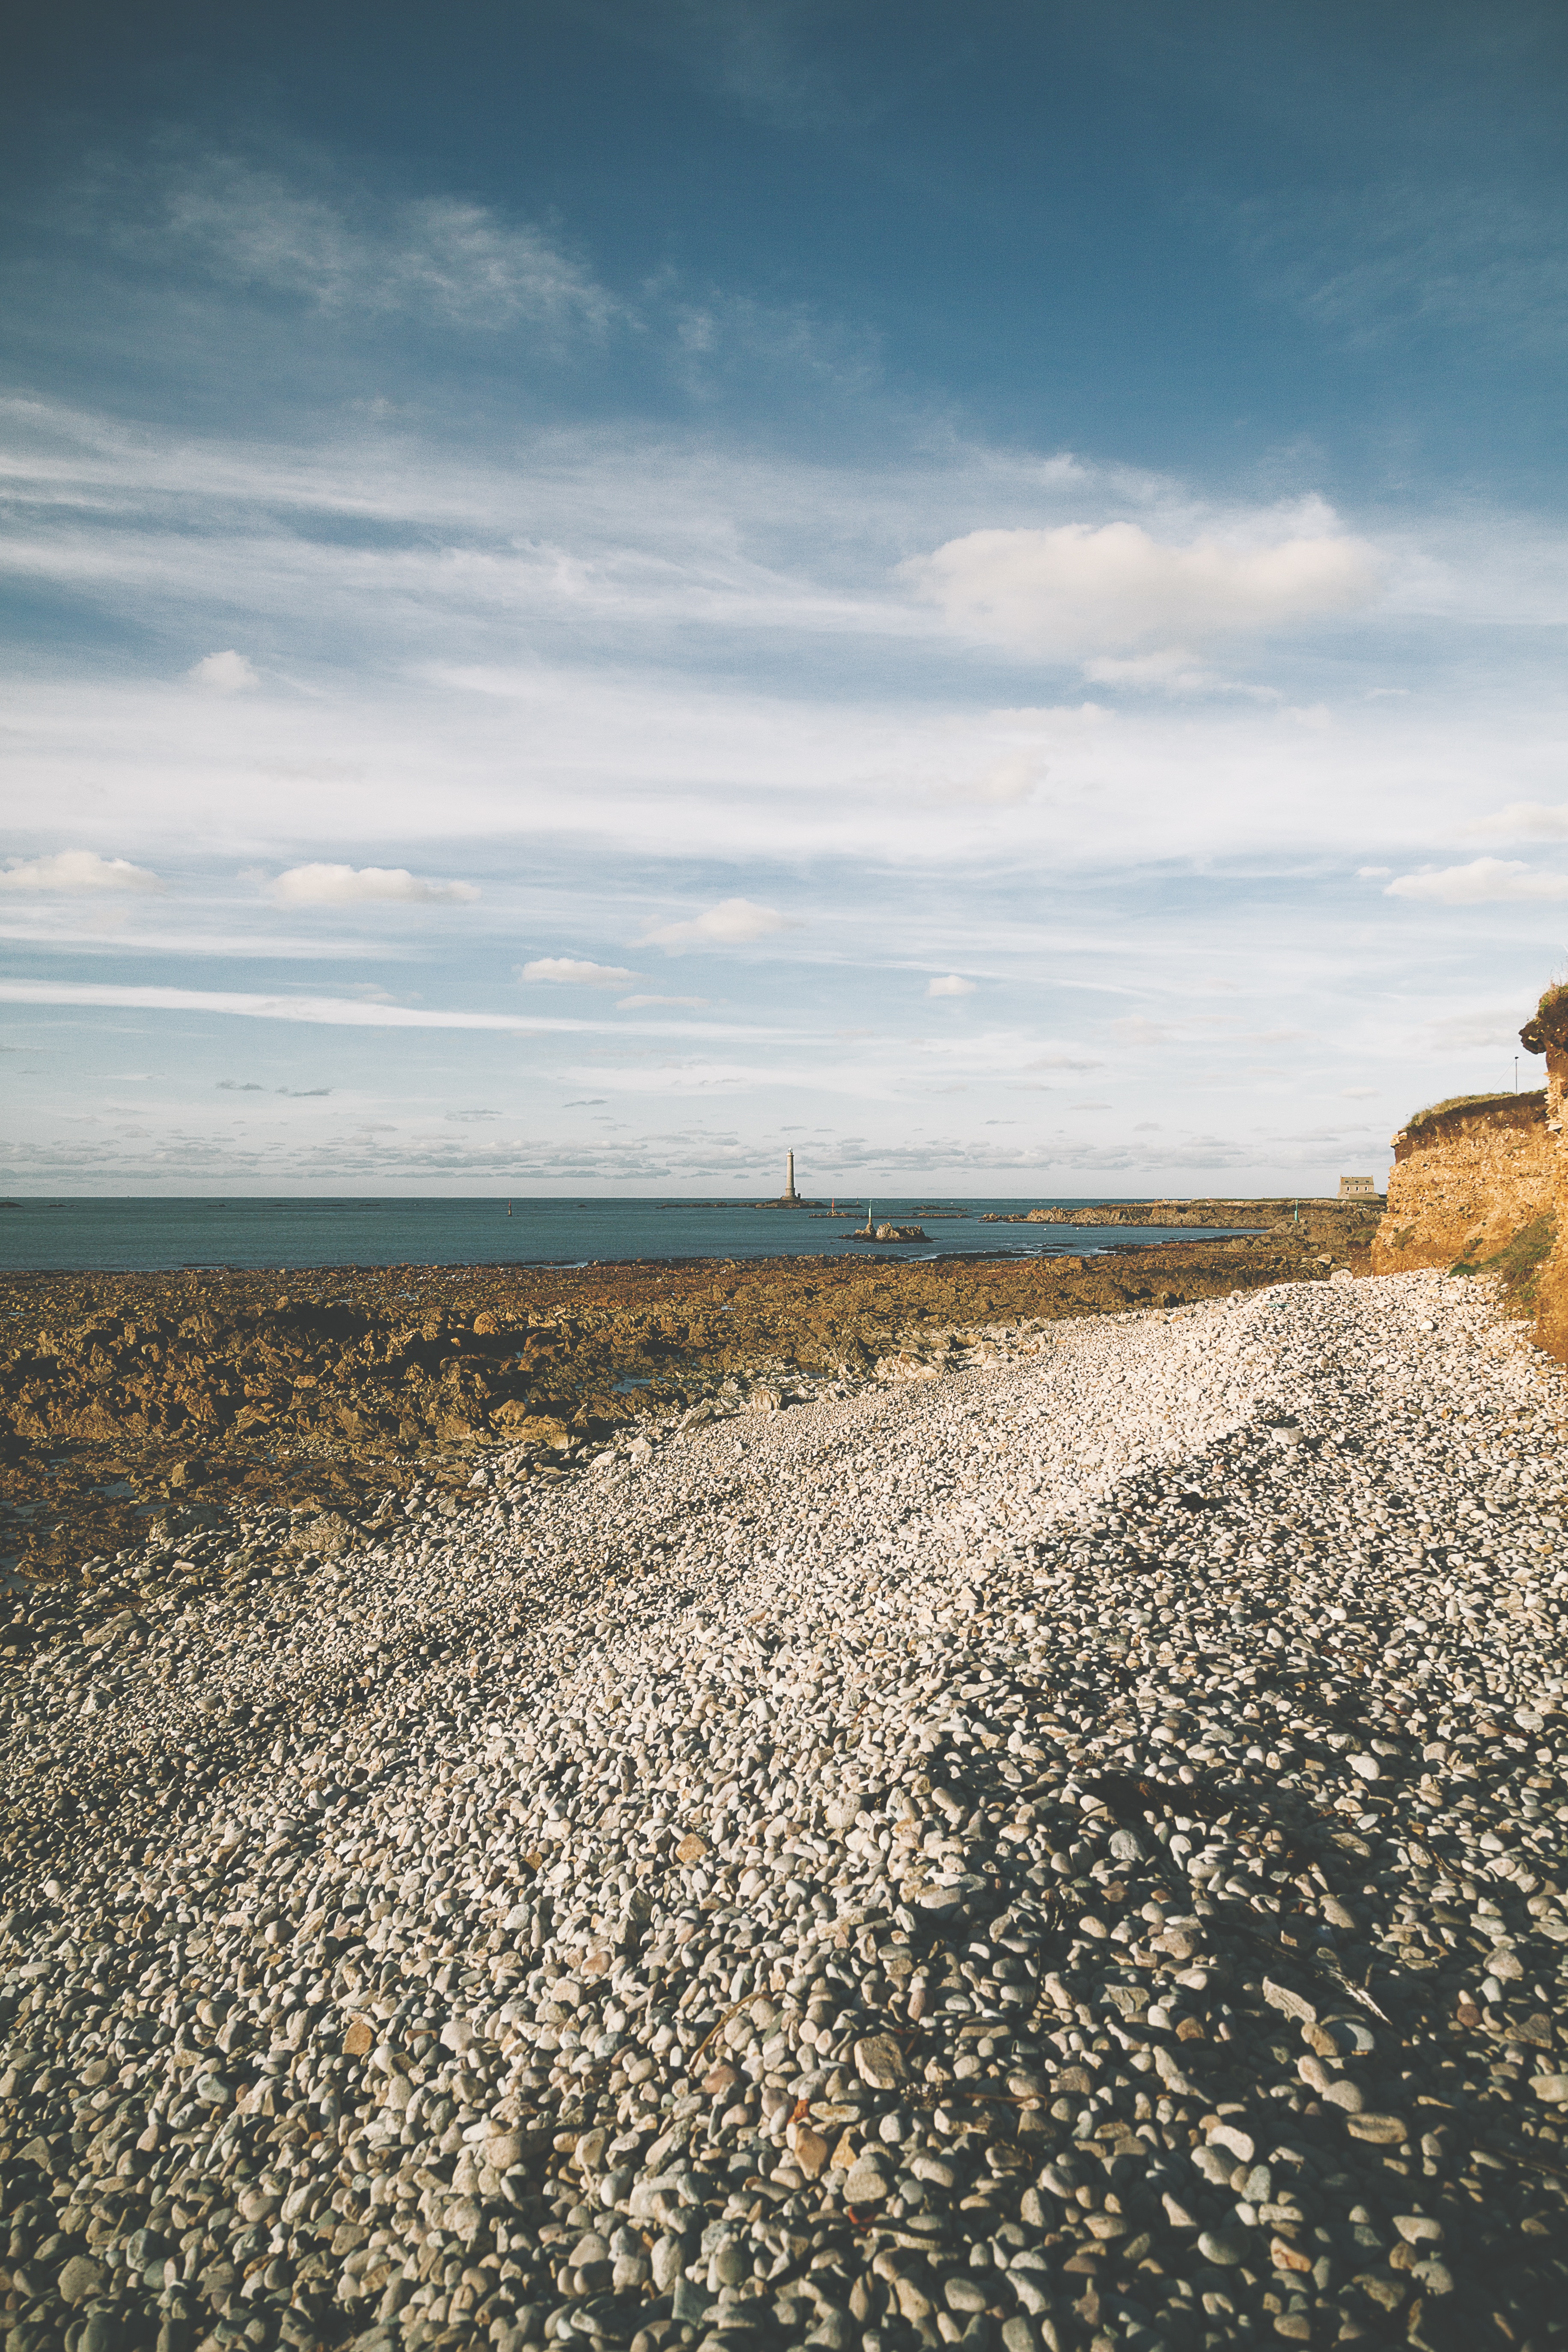
beach, landscape, sea, coast, water, sand, rock, ocean, horizon, cloud, sky, trail, sunlight, morning, shore, wave, vacation, cliff, france, reflection, bay, terrain, material, body of water, habitat, cape, auderville, mudflat, andscape